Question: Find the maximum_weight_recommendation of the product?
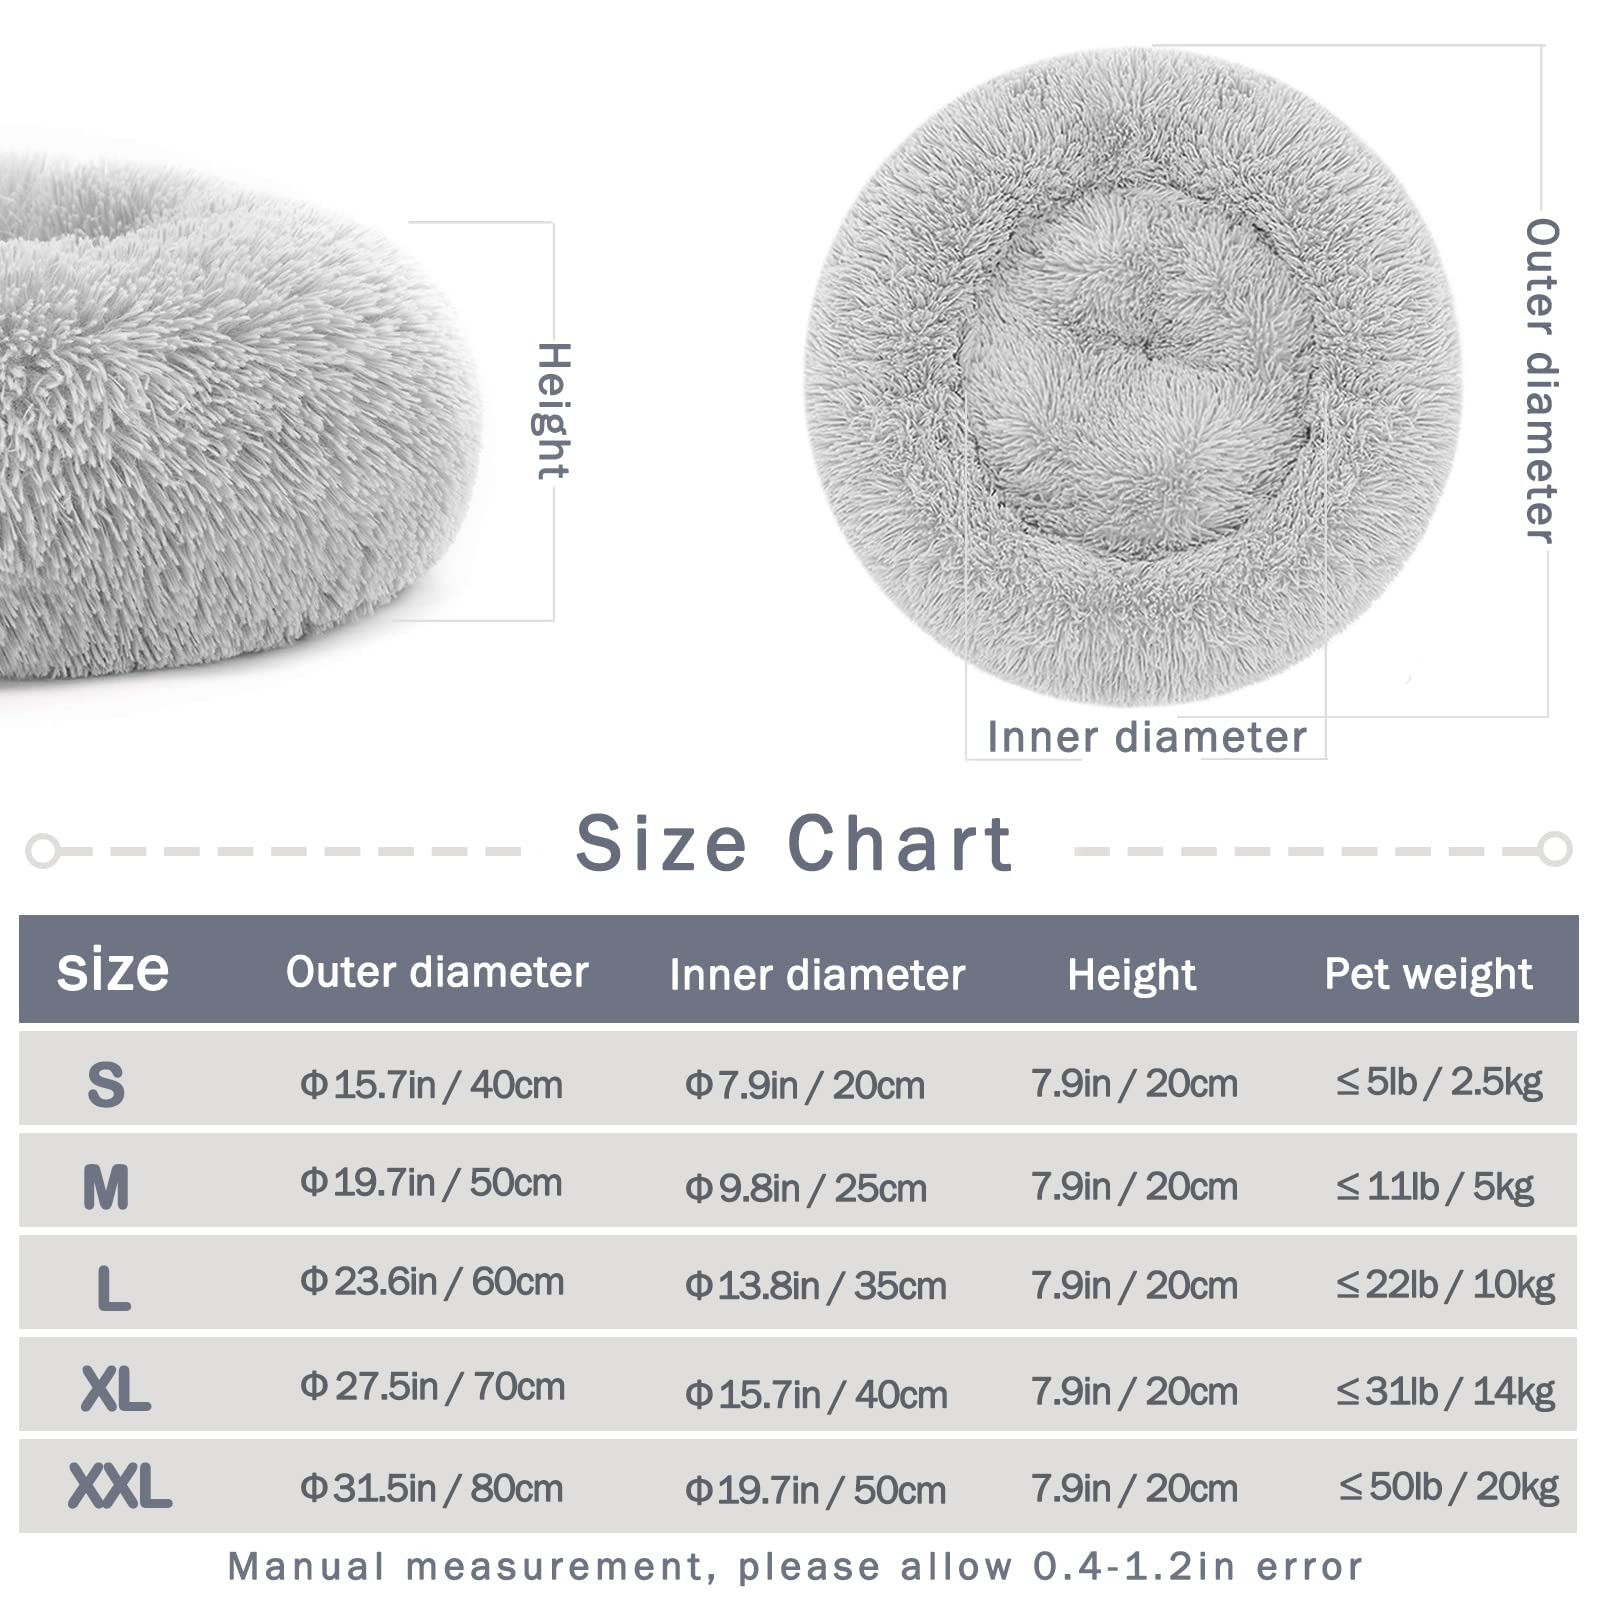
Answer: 5 kilogram